Kongens Nytorv

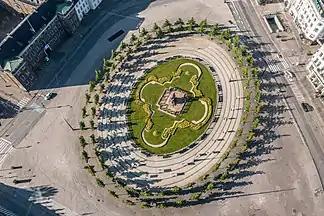
Aerial image of the square

Kongens Nytorv (lit. "The King's New Square") is a public square in Copenhagen, Denmark, centrally located at the end of the pedestrian street Strøget. The largest square of the city, it was laid out by Christian V in 1670 in connection with a major extension of the fortified city, and has an equestrian statue of him at its centre. The initiative moved the centre of the city from the medieval area around Gammeltorv, at that time a muddy medieval marketplace, to a cobbled new square with a garden complex, inspired by the Royal city planning seen in Paris from the early 17th century.